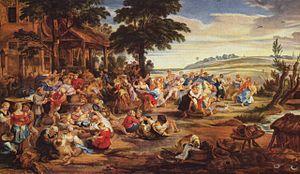
La kermesse désigne en Belgique, en France, au Luxembourg et en Suisse romande, une fête paroissiale, patronale, de bienfaisance ou une foire annuelle.
Le Faux Pas est un tableau du peintre français Jean-Antoine Watteau. Il a été réalisé à l'huile sur toile entre 1716 et 1718. Il mesure 50 cm de haut et 41 cm de large. Il est conservé au Musée du Louvre, qui l'a acquis grâce au legs du Docteur La Trujillo, en 1869.